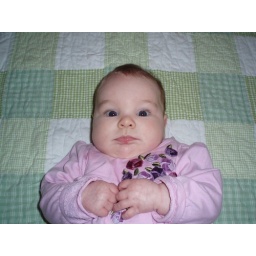
Ev in her totally cute flower shirt